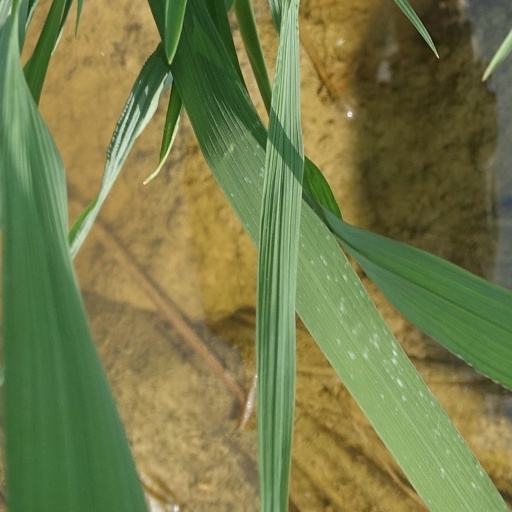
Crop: rice